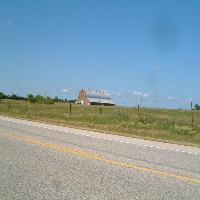
Weather: sun or clear